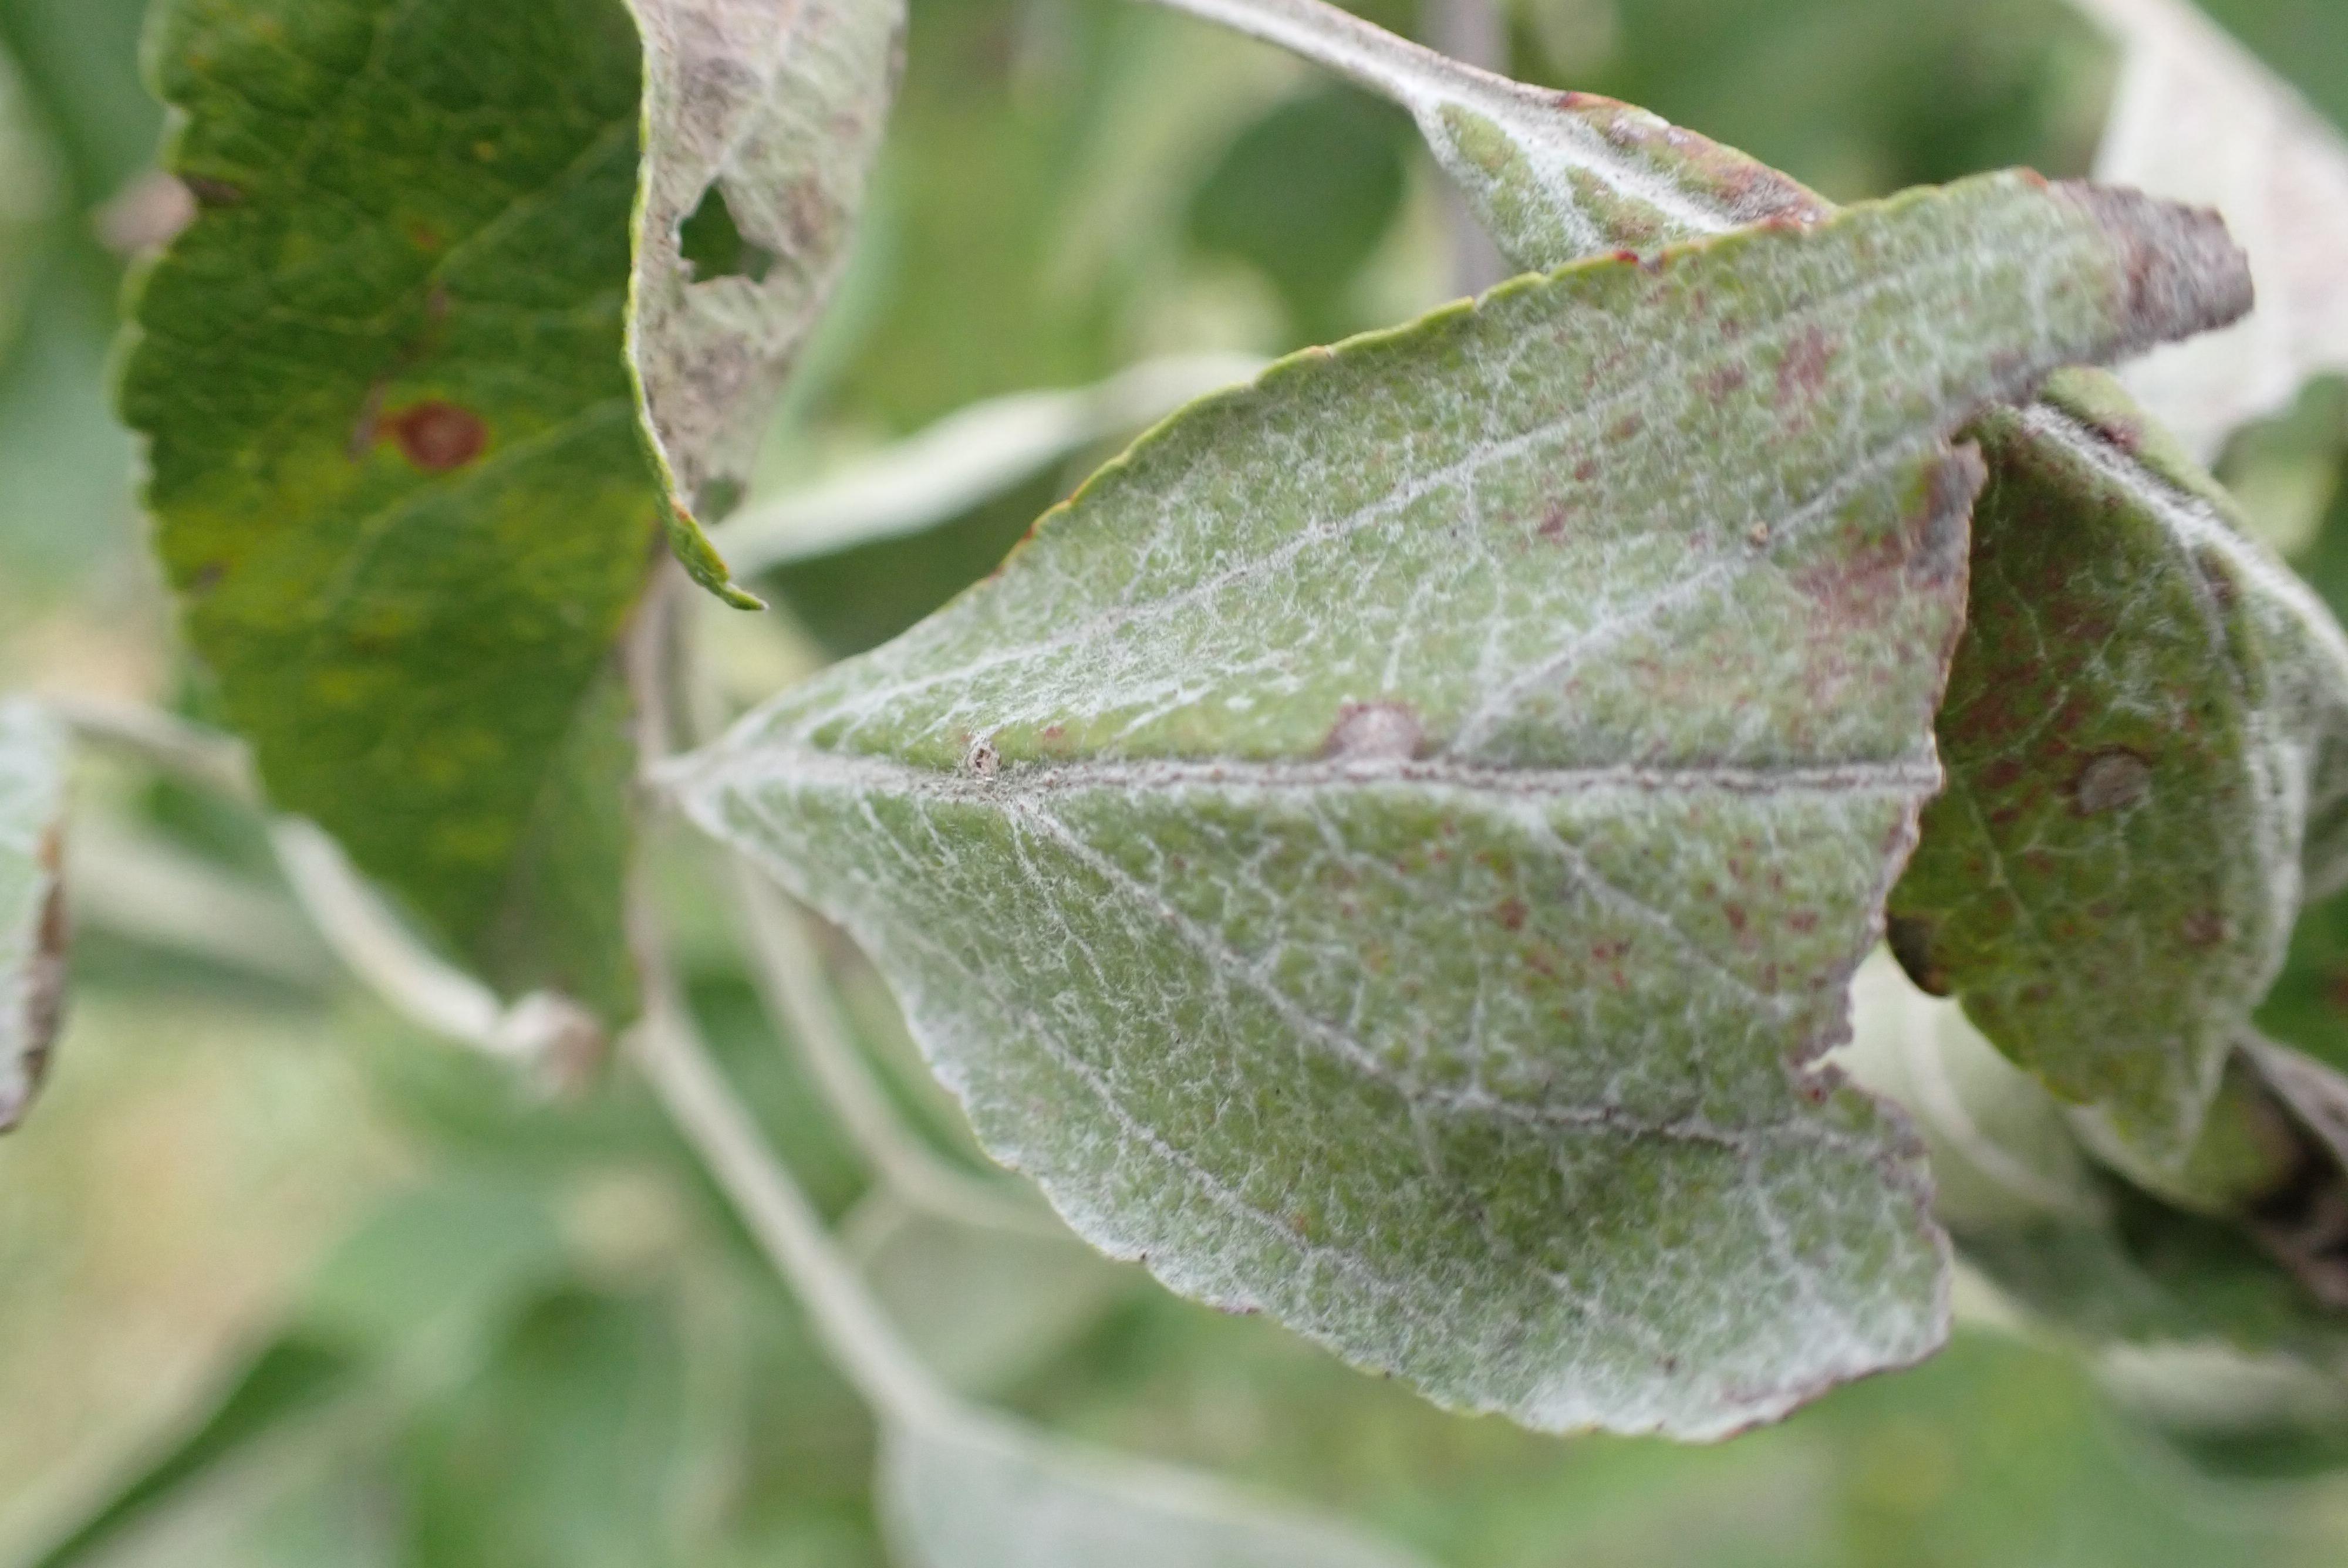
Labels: powdery_mildew